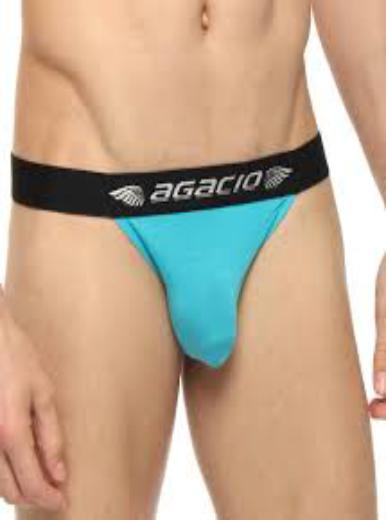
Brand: Agacio
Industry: Clothes